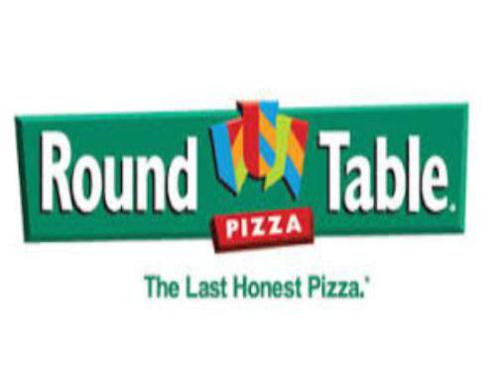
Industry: Food